Interplanetary spaceflight

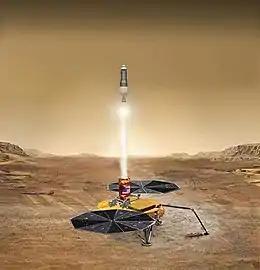
Launch concept of an interplanetary Mars sample-return mission.

Remotely guided space probes have flown by all of the observed planets of the Solar System from Mercury to Neptune, with the "New Horizons" probe having flown by the dwarf planet Pluto and the "Dawn" spacecraft currently orbiting the dwarf planet Ceres. The most distant spacecraft, "Voyager 1" and "Voyager 2" have left the Solar System as of 8 December 2018 while "Pioneer 10", "Pioneer 11", and "New Horizons" are on course to leave it.